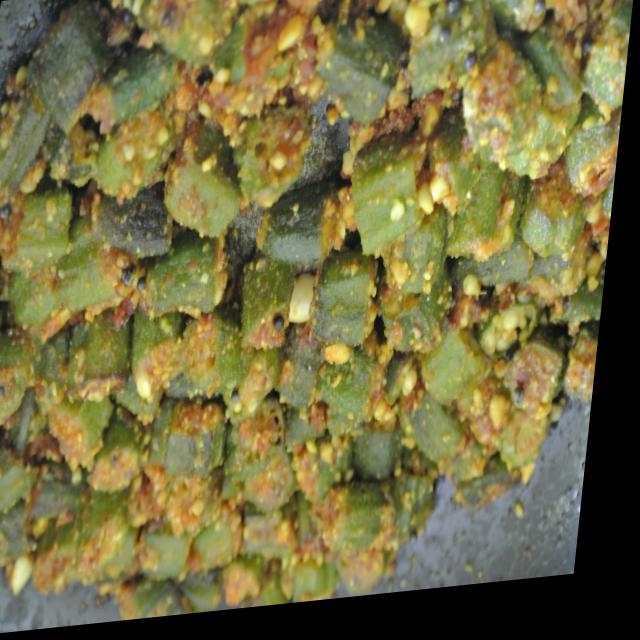
Dish: bhindi_masala